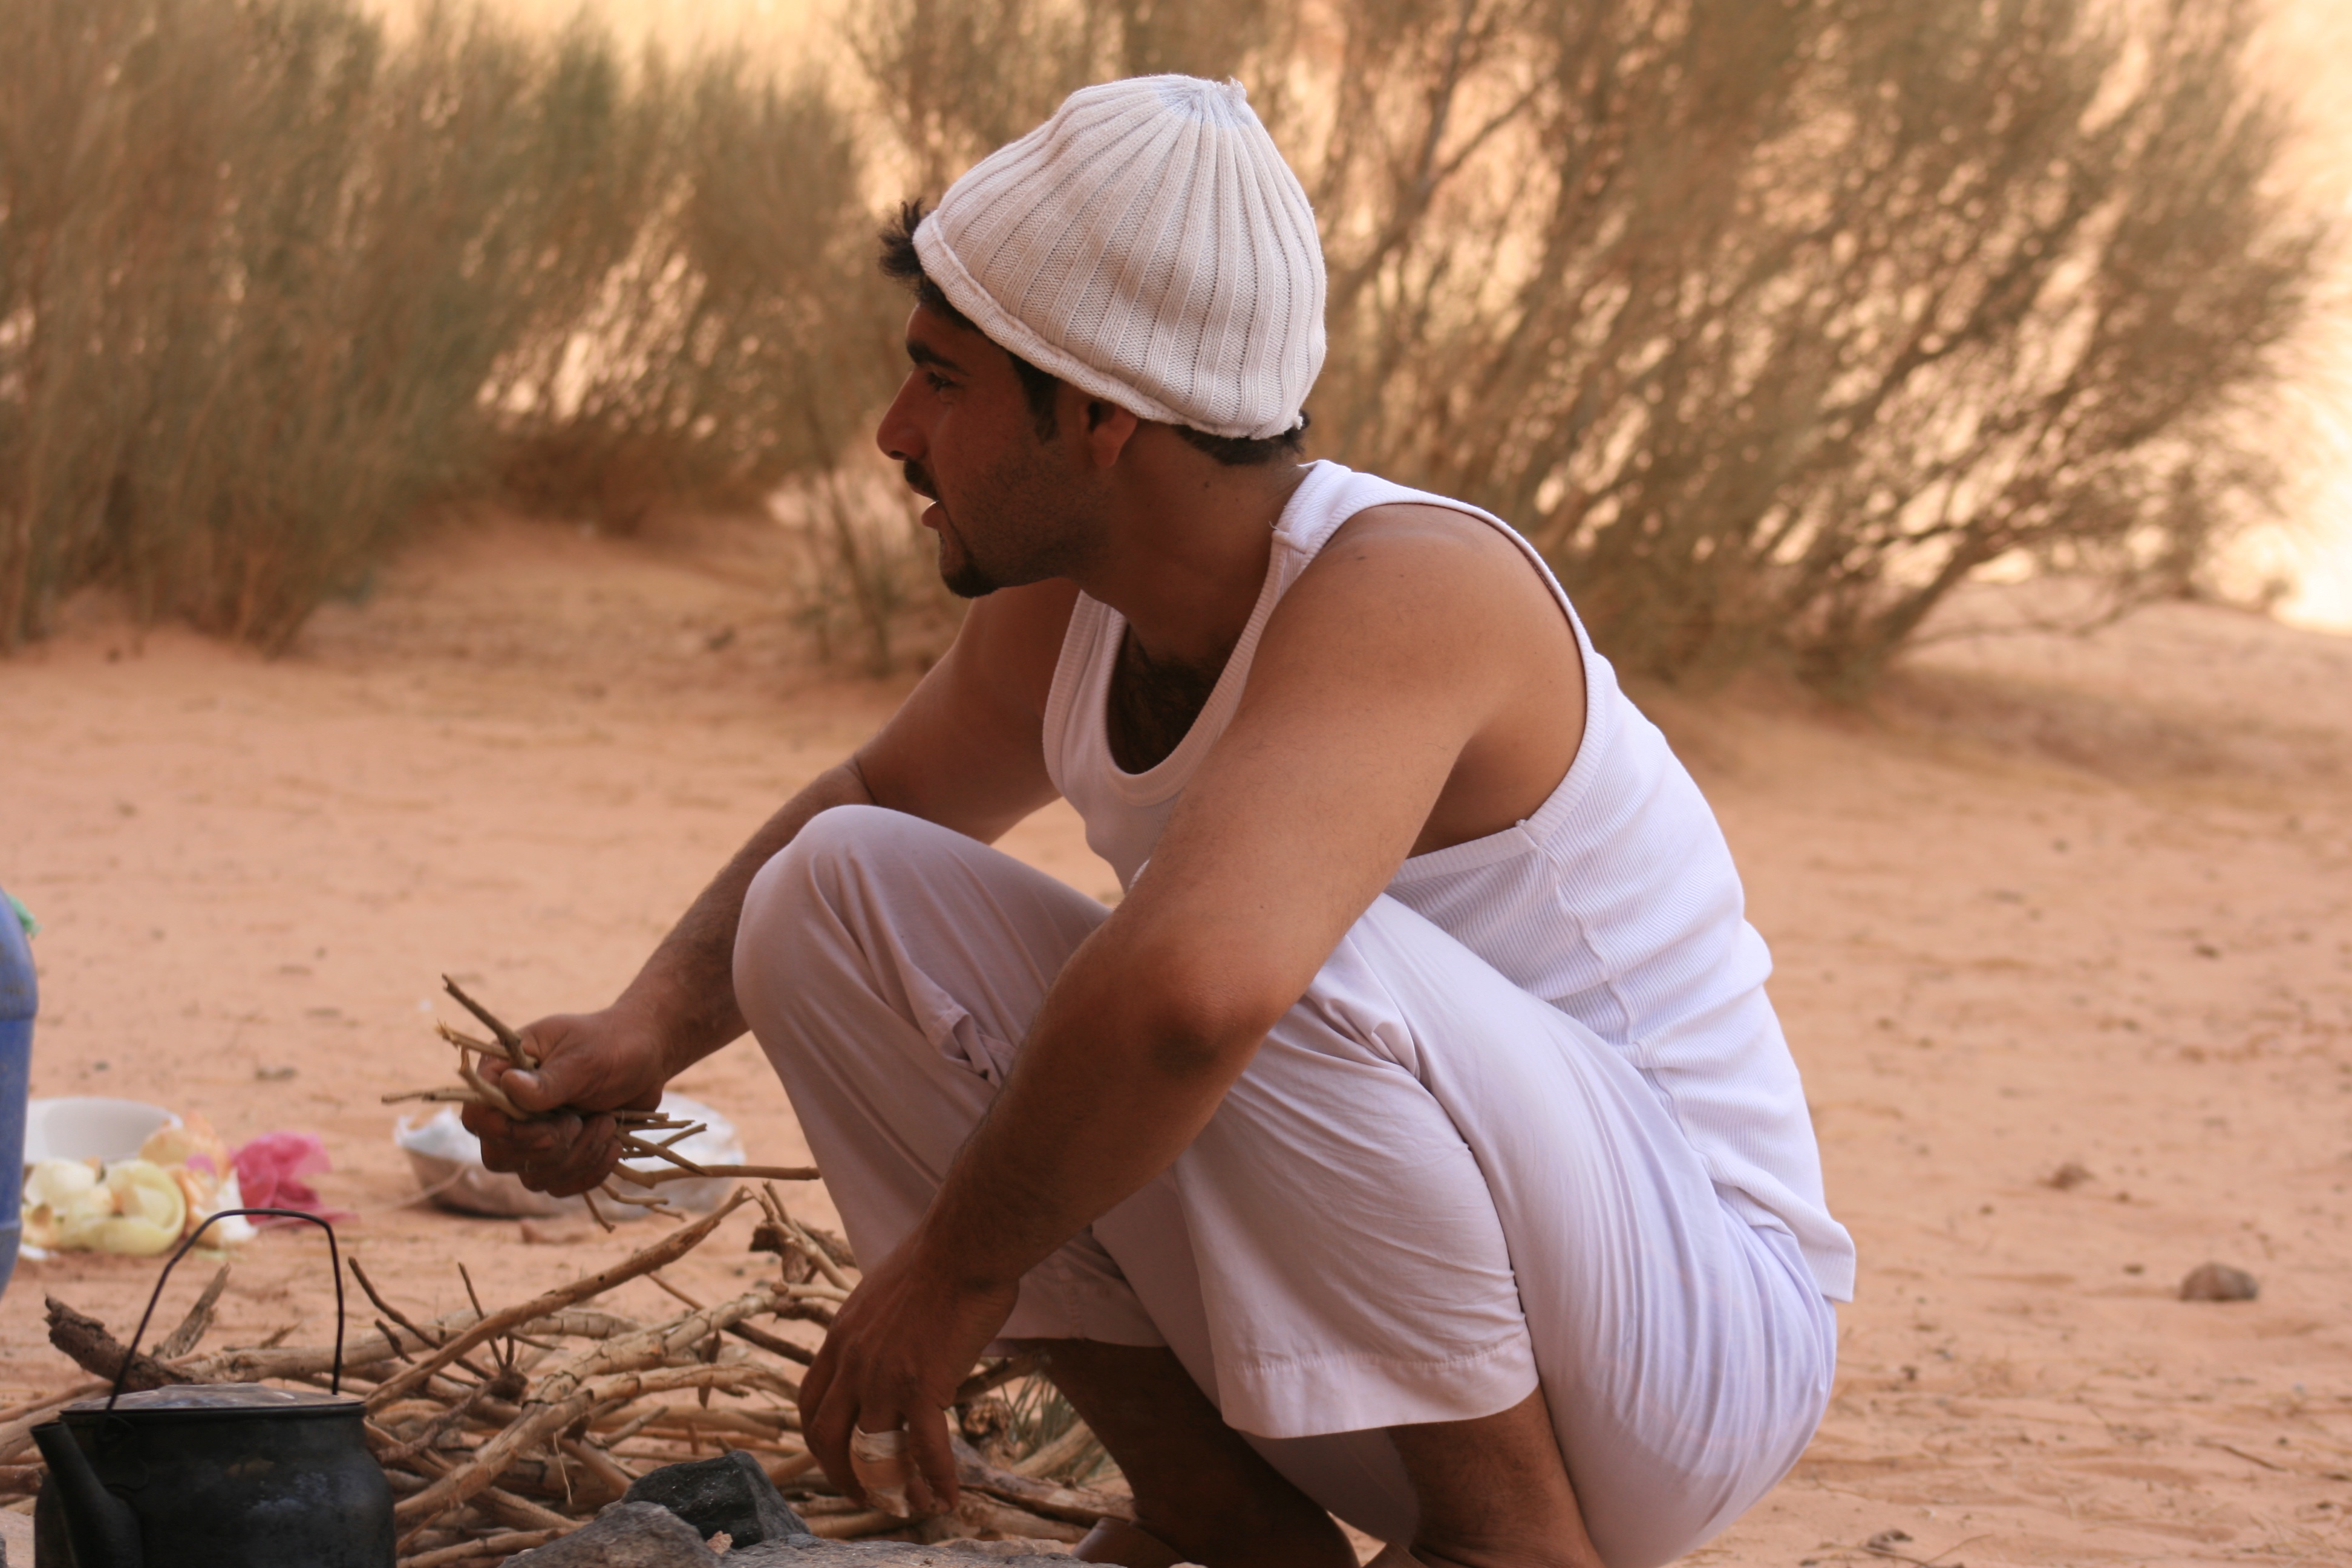
man, sand, person, girl, woman, spring, kitchen, season, jordan, meals, beauty, wood fire